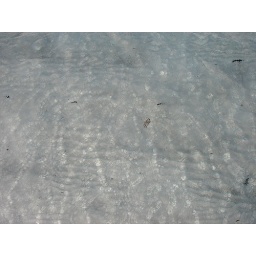
Fresh clear water from lake MacKenzie in Fraser Island.